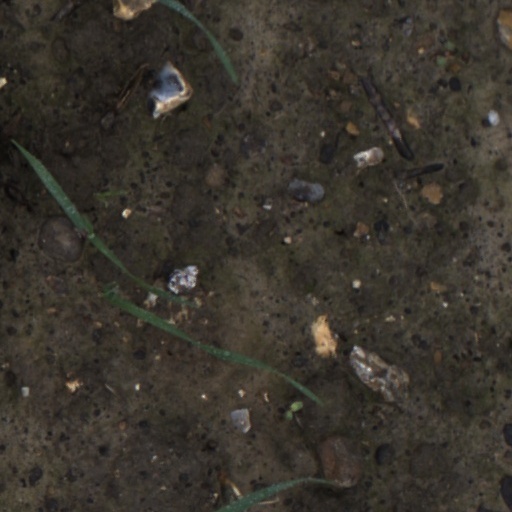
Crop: wheat